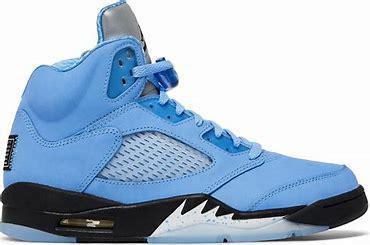
Brand: Jordan
Model: 5 Retro